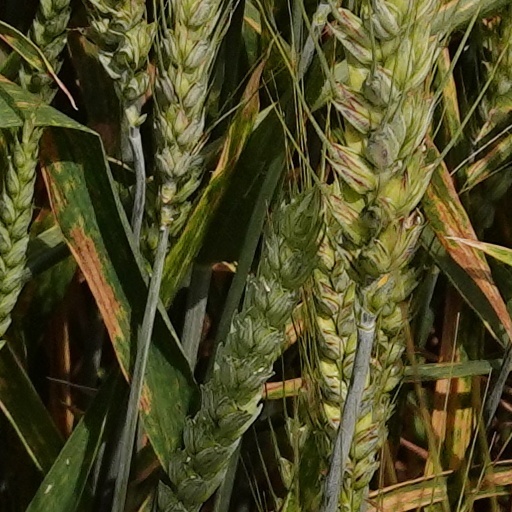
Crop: wheat